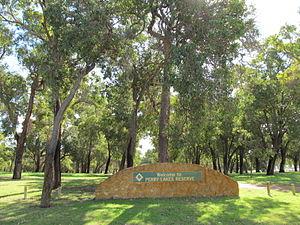
Les lacs Perry sont les lacs situés dans le quartier de Floreat dans la banlieue de Perth en Australie-Occidentale. Le parc est adjacent au site de Perry Lakes Stadium, où se sont déroulées la majorité des épreuves des Jeux du Commonwealth de l'Empire britannique en 1962 et où a eu lieu le Jamboree Scout australien au cours de l'été de 1994 à 1995.